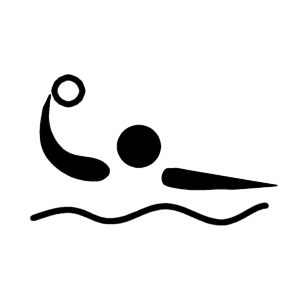
Vandpolo under sommer-OL 1924 / Medaljer
Vannpolo
Vandpolo under sommer-OL 1924. Vandpolo var for sjette gang med på det olympiske program under sommer-OL 1924 i Paris. Tretten hold deltog. Frankrig slog Belgien med 3-0 i finalen og blev derfor olympiske mestre.